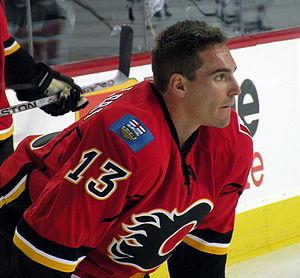
Michael Cammalleri, souvent appelé Mike Cammalleri, est un joueur professionnel canadien de hockey sur glace évoluant dans la Ligue nationale de hockey avec les Oilers d'Edmonton au poste d'ailier gauche. Il est sélectionné en deuxième tour, 49ᵉ joueur au total, par les Kings de Los Angeles de la LNH lors du repêchage d'entrée de 2001. Après son passage avec les Kings, il rejoint les Flames une première fois pour la saison 2008-2009. Après cette saison avec les Flames, il signe pour les Canadiens de Montréal mais retourne jouer à Calgary au cours de la saison 2011-2012. En 2014, il signe un contrat avec les Devils du New Jersey.